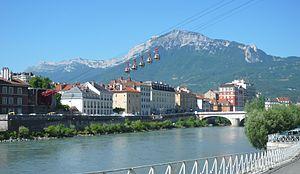
Gare du téléphérique de Grenoble Bastille.
Le téléphérique de Grenoble Bastille, également appelé bulles de Grenoble en raison de la forme de ses cabines sphériques, est un moyen de transport touristique qui relie le centre-ville de Grenoble à la colline de la Bastille sur un dénivelé de 266 mètres. Inauguré le 29 septembre 1934, il compte parmi les premiers téléphériques construits dans une grande agglomération.